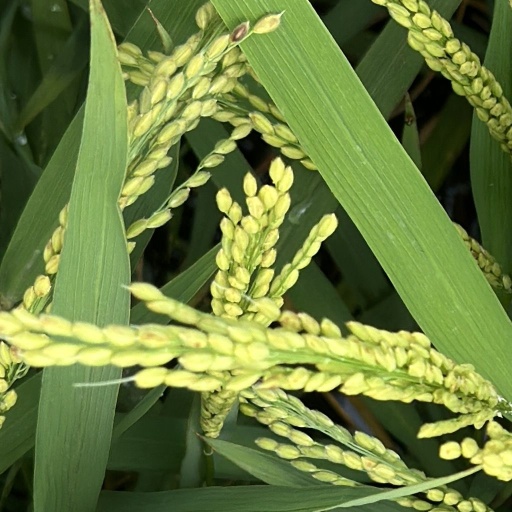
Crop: rice